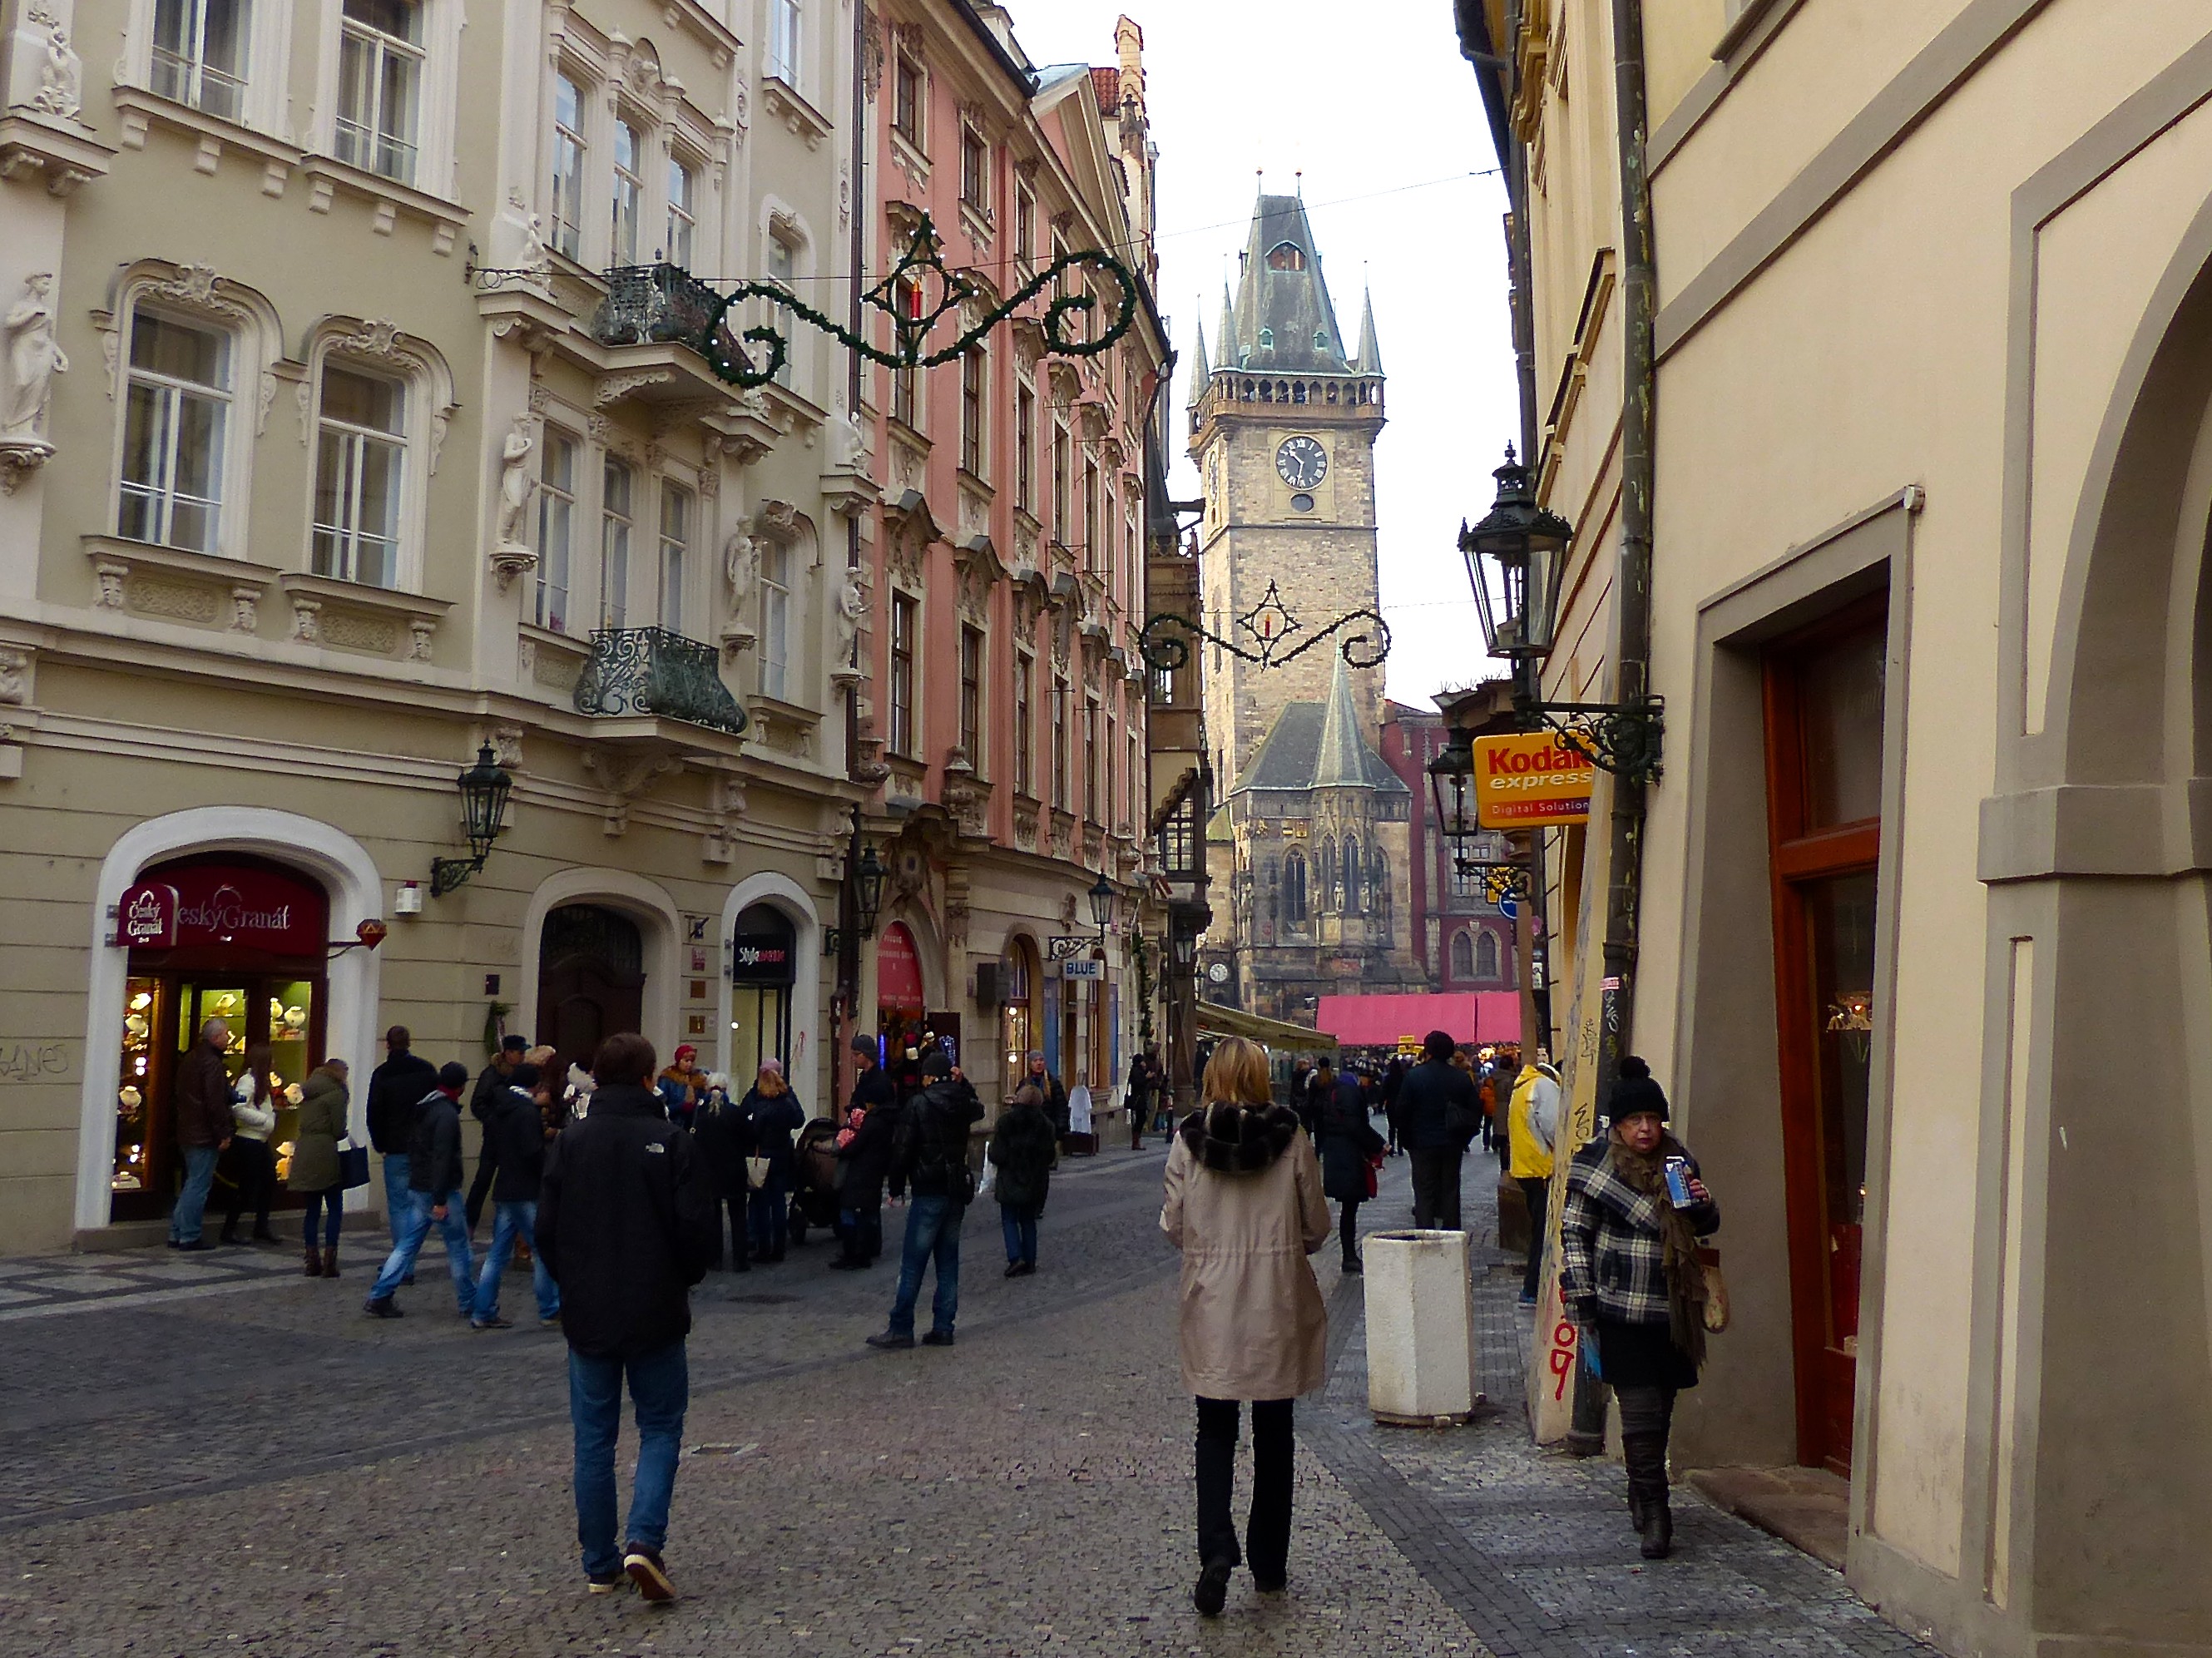
pedestrian, road, street, town, city, downtown, travel, europe, facade, prague, tourism, infrastructure, town square, czech, neighbourhood, urban area, human settlement